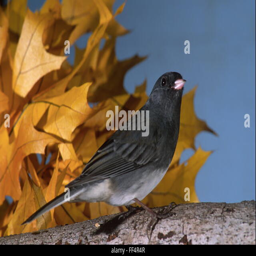
biological species resting on log .